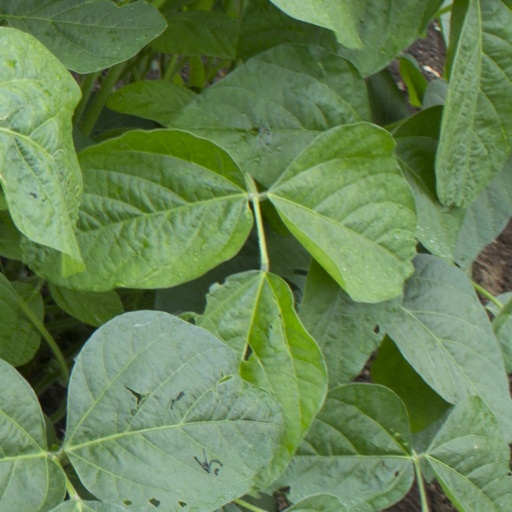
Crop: soybean